2023 UK Championship

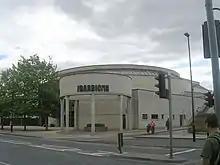
The event was staged at the York Barbican in York, England.

The 2023 UK Championship was a professional snooker tournament that took place from 25November to 3December at the York Barbican in York, England. Organised by the World Snooker Tour, it was the eighth ranking event of the 2023–24 snooker season, following the International Championship and preceding the Snooker Shoot Out, and the first Triple Crown title. It was the 47th edition of the UK Championship, which was first held in 1977 as the United Kingdom Professional Snooker Championship. For the tournament's first seven years, only United Kingdom residents or passport holders were eligible to compete. At the 1984 event, the UK Championship became a ranking tournament open to players of any nationality.